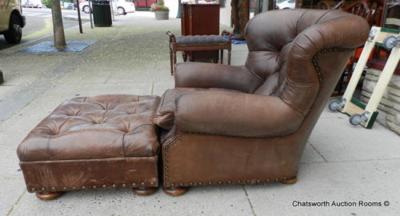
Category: chair